Ken Peplowski

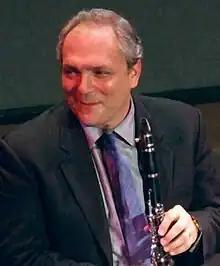
Ken Peplowski, Eugene, Oregon, 2007

Ken Peplowski (born May 23, 1959) is an American jazz clarinetist and tenor saxophonist. He was born in Cleveland, Ohio, United States, and known primarily for playing swing music. For over a decade, Peplowski recorded for Concord Records.